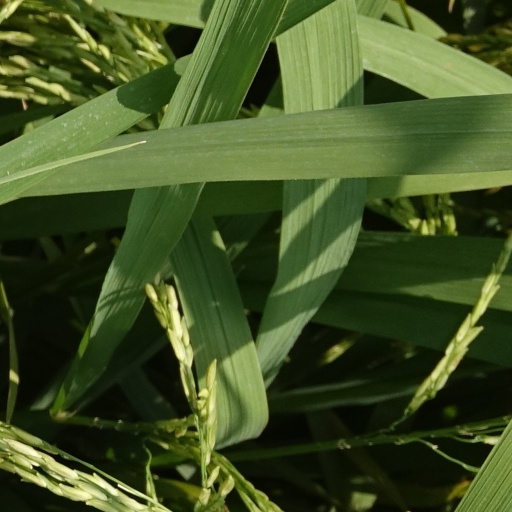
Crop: rice